Lithuanian literature

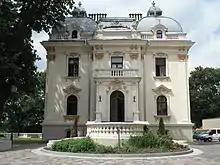
The Institute of Lithuanian Literature and Folklore in Vileišis Palace

"The Institute of Lithuanian Literature and Folklore" ("Lietuvių literatūros ir tautosakos institutas") is publishing collections of Lithuanian national songs - "Dainynas". Zenonas Slaviūnas has published 3 volumes of Lithuanian "Sutartinės" (polyphonic songs) texts. Traditional vocal music is held in high esteem on a world scale: Lithuanian song fests and sutartinės multipart songs are on the UNESCO's representative list of the Masterpieces of the Oral and Intangible Heritage of Humanity. It is counted up to 400 000 Lithuanian song texts collected by researchers and folklorists and stored in the Lithuanian Folklore Archive.